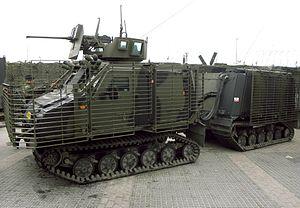
L’équipement de la British Army regroupe les armes légères, les chars d'assaut, les avions, bateaux, l'artillerie et les véhicules de transport utilisés par l'armée de terre britannique.